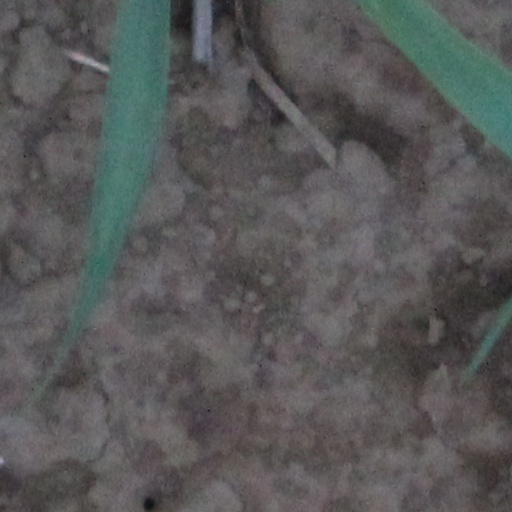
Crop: wheat